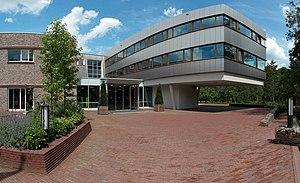
Triodos Bank N.V. est une banque basée aux Pays-Bas avec des succursales en Allemagne, Belgique, Espagne et Royaume-Uni. La banque fondée en 1980 se concentre sur les activités bancaires durables et éthiques, sur la base de la doctrine de l'anthroposophie, mouvement critiqué en raison de risques de dérive sectaire.
Zeist est une commune néerlandaise située en province d'Utrecht. Lors du recensement de 2017, elle compte 63 148 habitants. Outre le centre urbain de Zeist, la commune est constituée des villages d'Austerlitz, Bosch en Duin, Den Dolder et Huis ter Heide.